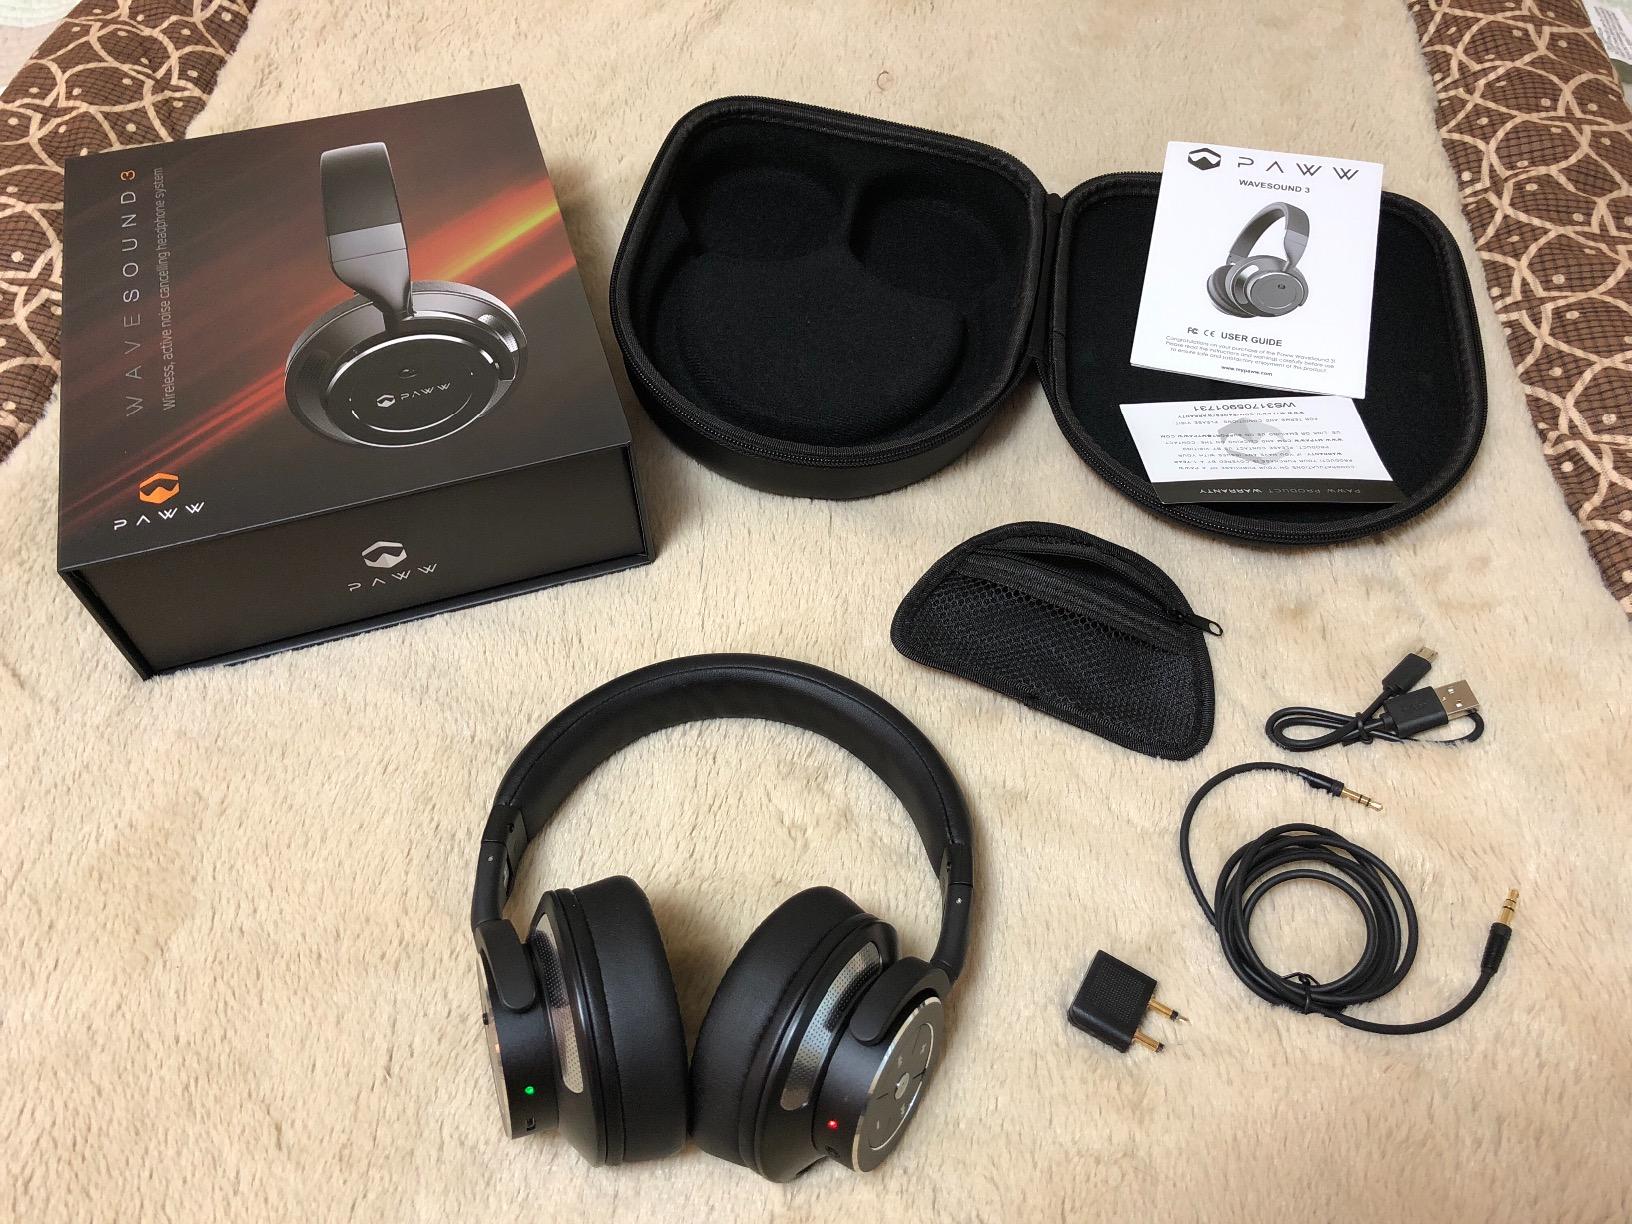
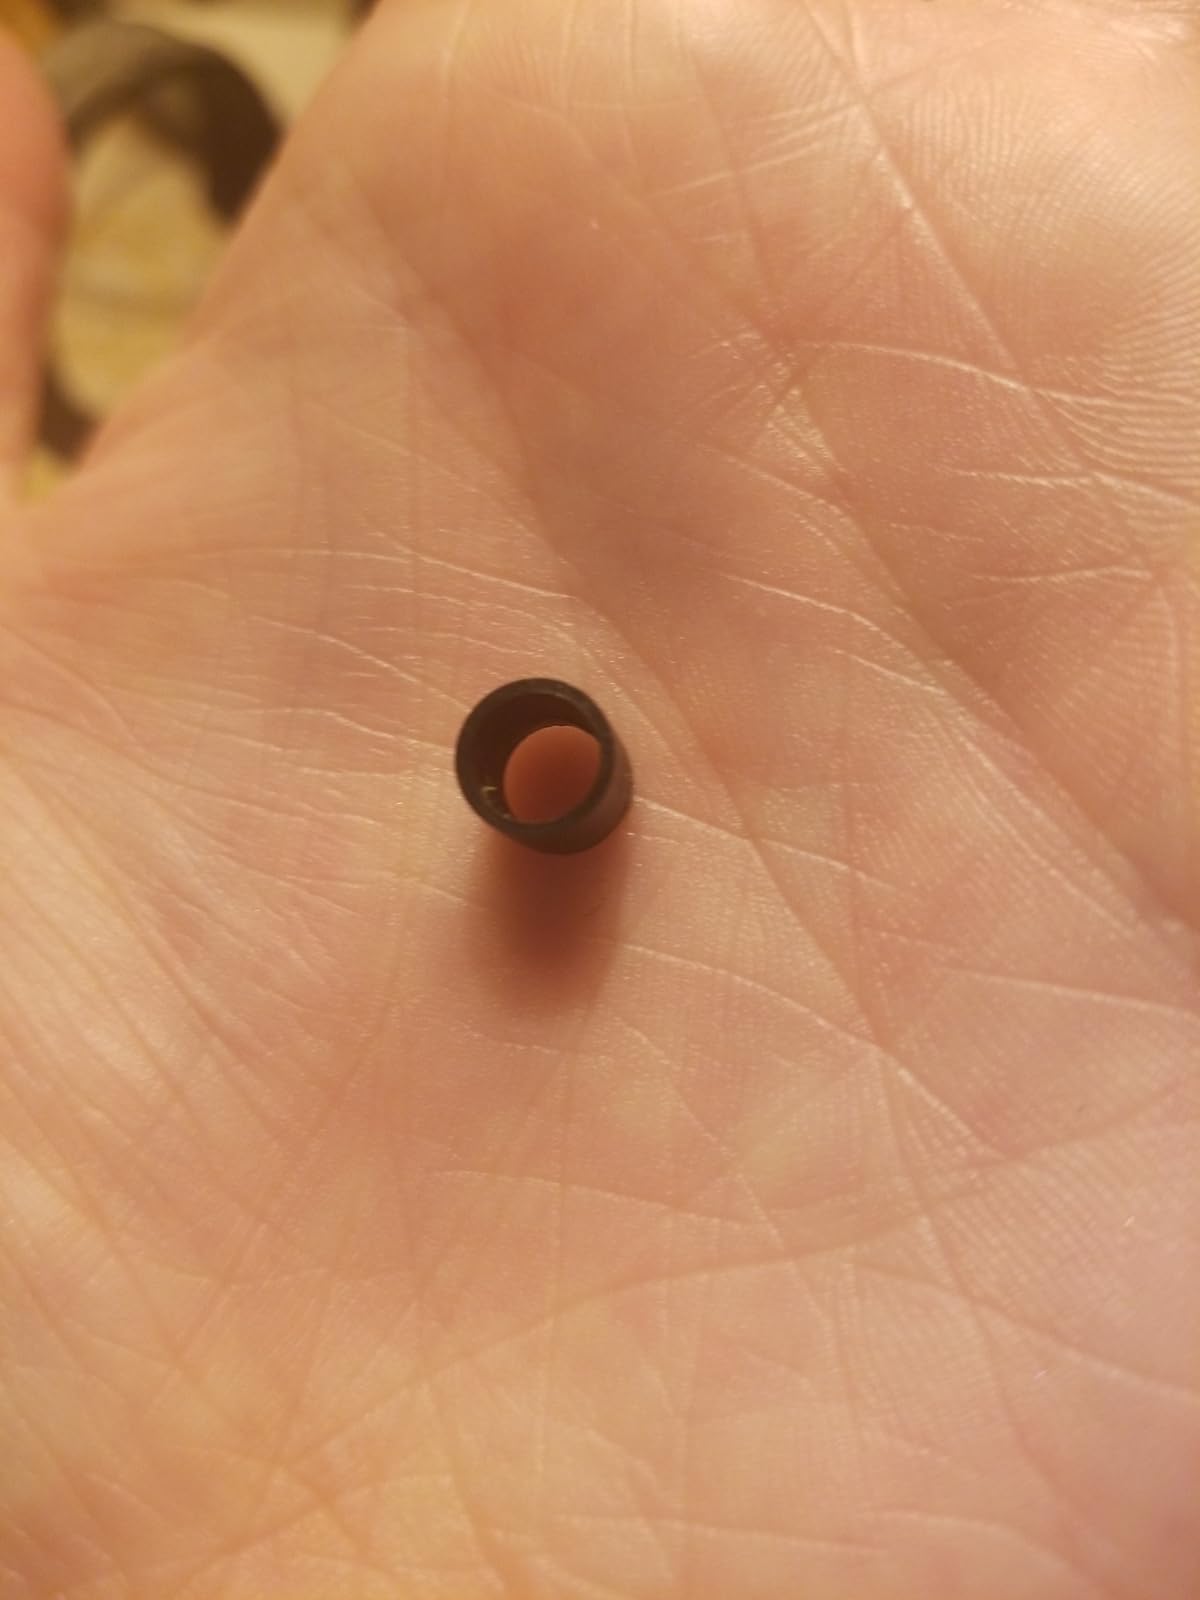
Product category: headphones
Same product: no